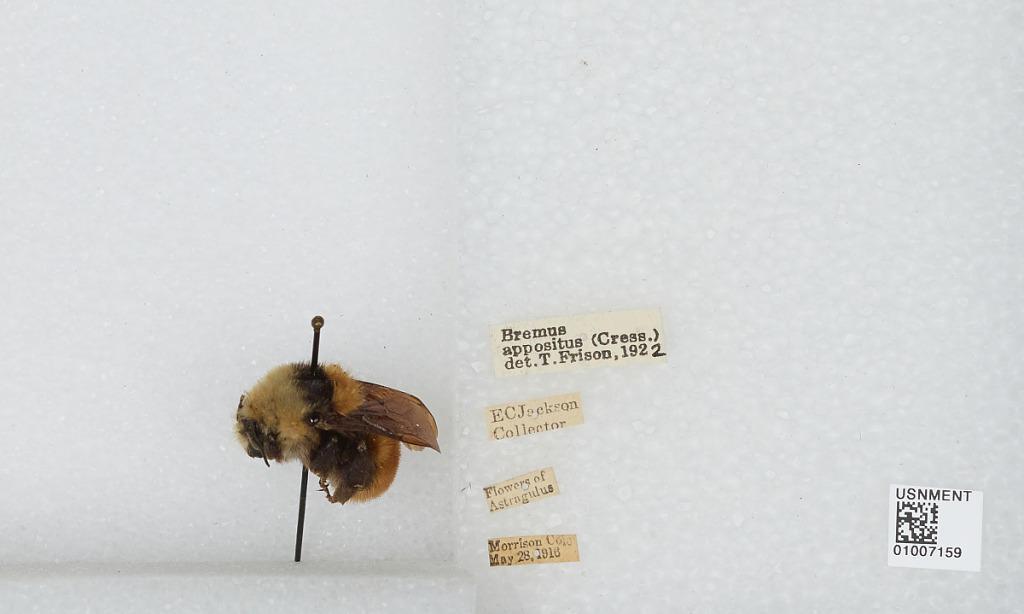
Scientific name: Bombus (Subterraneobombus) appositus Cresson
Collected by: E. Jackson
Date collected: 1916-5-28
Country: United States
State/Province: Colorado
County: Jefferson
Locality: Morrison
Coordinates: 39.6517, -105.19